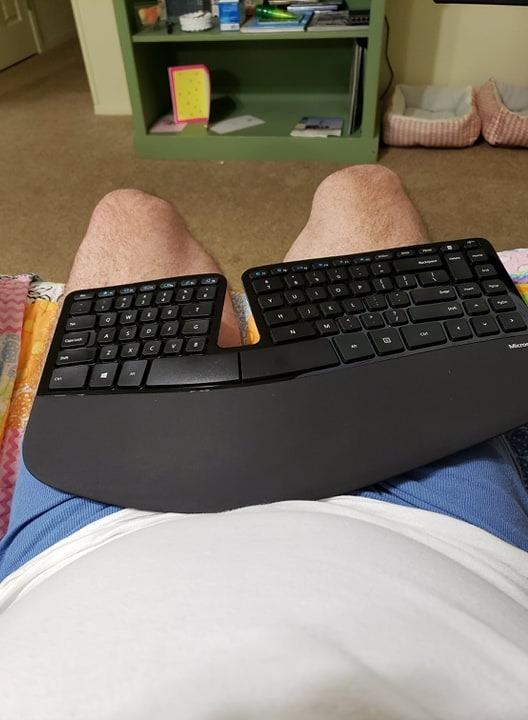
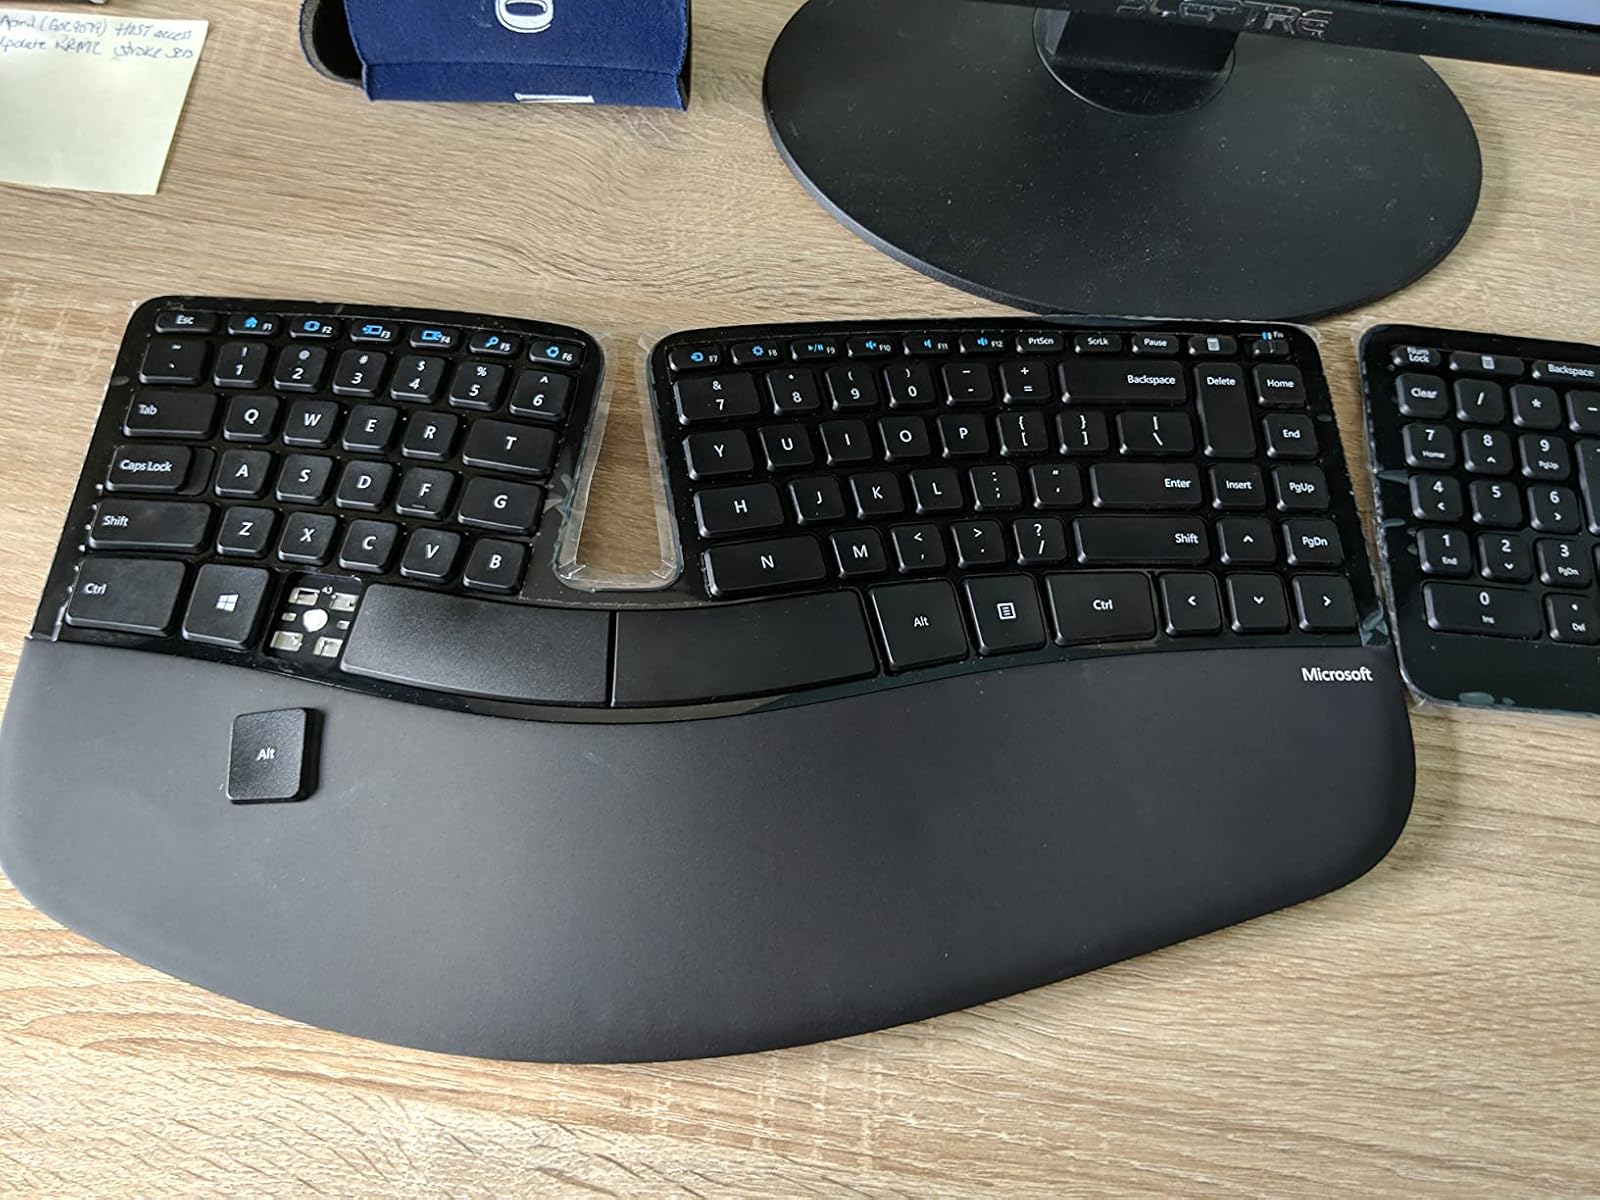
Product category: keyboard
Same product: yes